207th Street station

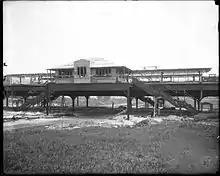
207th Street station under construction in 1906, before development in the surrounding area took shape

This station was completed in 1906, but since it was in a sparsely populated location, it did not open until April 1, 1907.